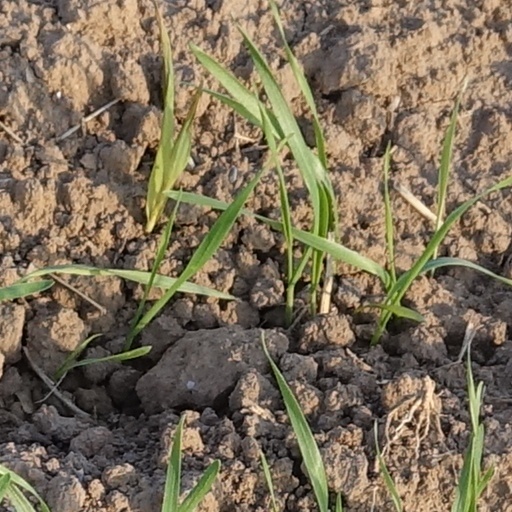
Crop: wheat